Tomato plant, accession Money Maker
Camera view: vertical (180 deg); turntable rotation: 120 degrees
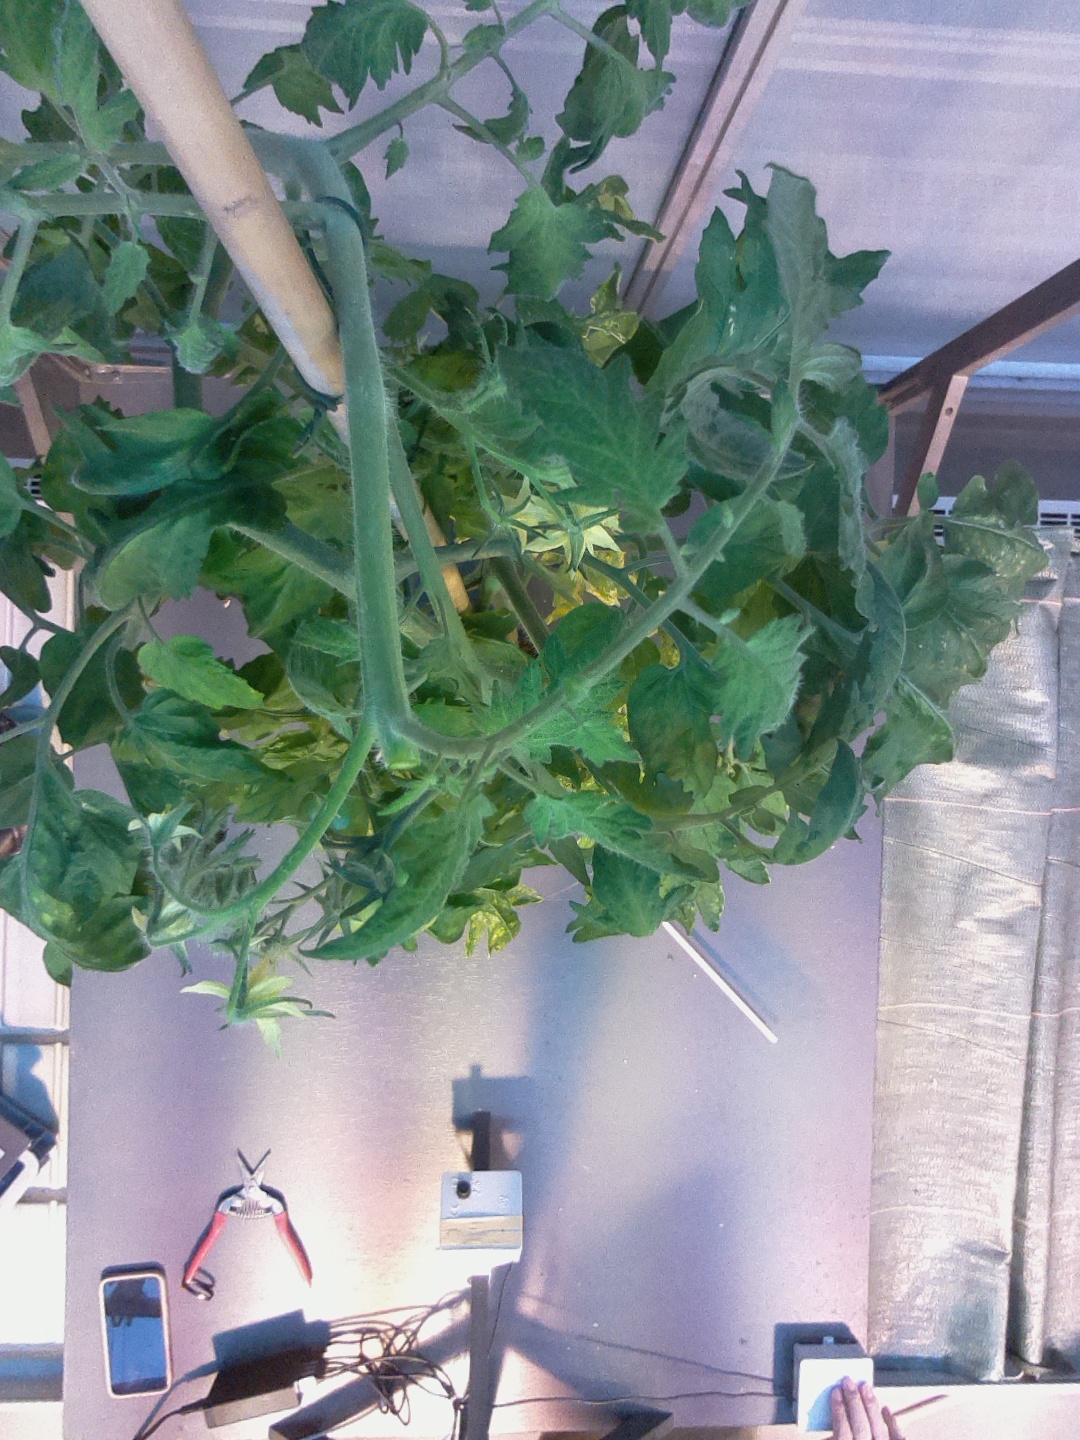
BBCH growth stage 72: 20%-30% of final fruit size